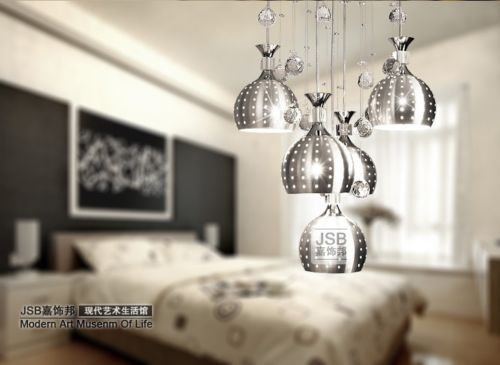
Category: lamp